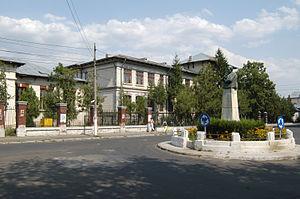
Râmnicu Sărat, parfois transcrit en français Rimnik, est une ville de Roumanie, dans le județ de Buzău, sur la rivière Râmnicu.